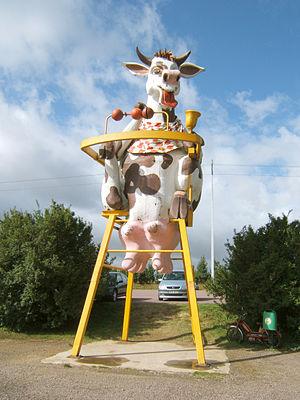
La vache géante assise dans sa chaise haute de bébé, sur le parking du parc d'attraction Festyland à Bretteville-sur-Odon dans le Calvados.
Zygofolis était un parc d'attractions et un parc aquatique situé à Nice, dans les Alpes-Maritimes, en France. Ouvert le 1ᵉʳ juillet 1987, il ferme définitivement ses portes le 31 octobre 1991. Il devait être un des grands parcs français conçus à la fin des années 1980, à la suite de l'annonce de l'arrivée d'Euro Disney Resort.
Festyland est un parc d'attractions situé à Bretteville sur-Odon, près de Caen, en France.